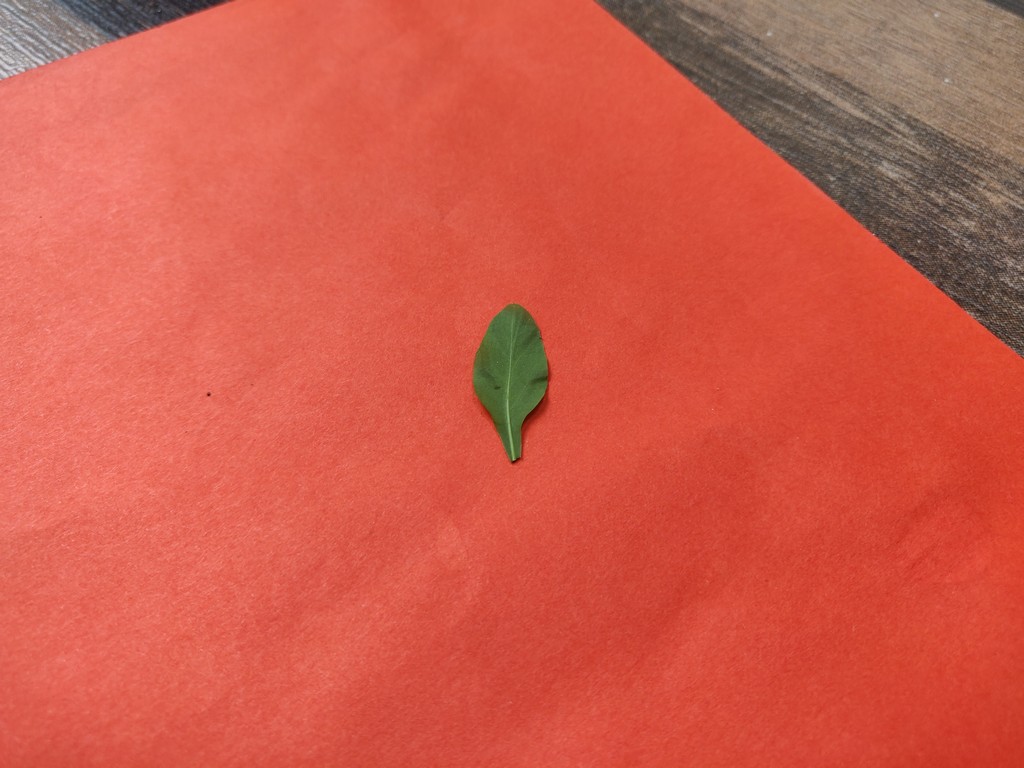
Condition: Healthy
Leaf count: single
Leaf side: back